Graves Haughton

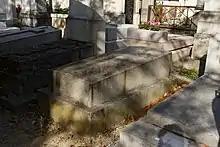
Père-Lachaise Cemetery.

Haughton, the son of a doctor, was educated in England before travelling to India in 1808 to take up a position in Bengal as a military cadet in the service of the East India Company. He became proficient in Hindustani and entered Fort William College in Calcutta to further his knowledge of oriental languages, winning several prizes. Ill-health caused by over-exerting himself in study caused him to return home in 1815. Two years later, he was appointed as an assistant professor at the East India College, Haileybury; he held the post of professor of Sanskrit and Bengali from 1819 to 1827, publishing instructional works in Bengali. He was awarded an honorary degree of Master of Arts by the University of Oxford in 1819, elected as a Fellow of the Royal Society (FRS) in 1821, and was a member of other learned institutions in Europe and India, including the Royal Asiatic Society which he helped to found. In 1833, he was created a knight of the Royal Guelphic Order.